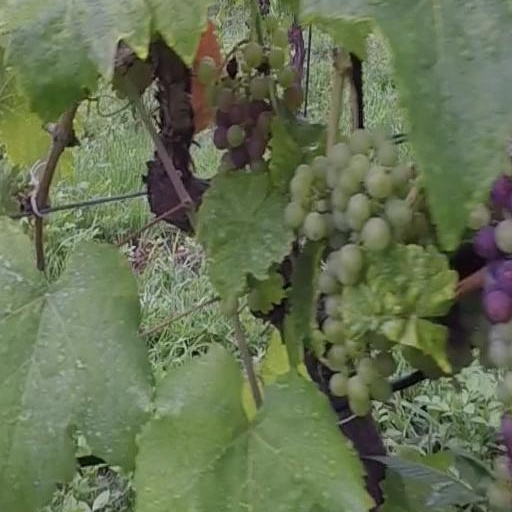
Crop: grape